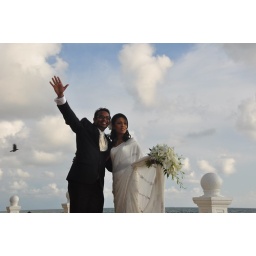
and u have a crow flying in the back ground :P